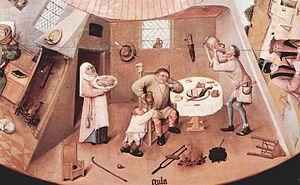
Sir John Falstaff est un personnage comique de fiction, créé par William Shakespeare et apparaissant dans les deux pièces Henry IV, ainsi que dans Les Joyeuses Commères de Windsor. Annoncé à tort dans l'épilogue de Henry IV 2 comme revenant dans la pièce suivante, Henry V, il ne fait pas partie de la liste des personnages de cette pièce, et on apprend au deuxième acte qu'il vient de mourir, Shakespeare ayant renoncé à le faire apparaître une quatrième fois.